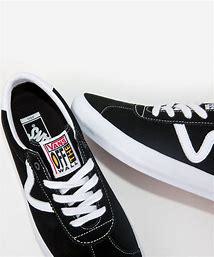
Brand: Vans
Model: Sport